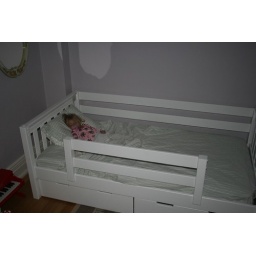
First night in big girl bed 003